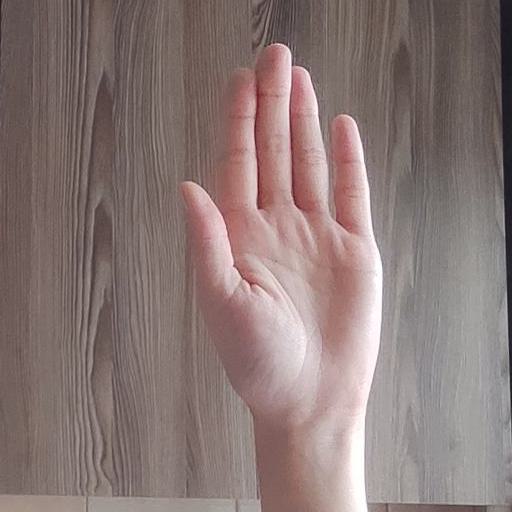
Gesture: stop